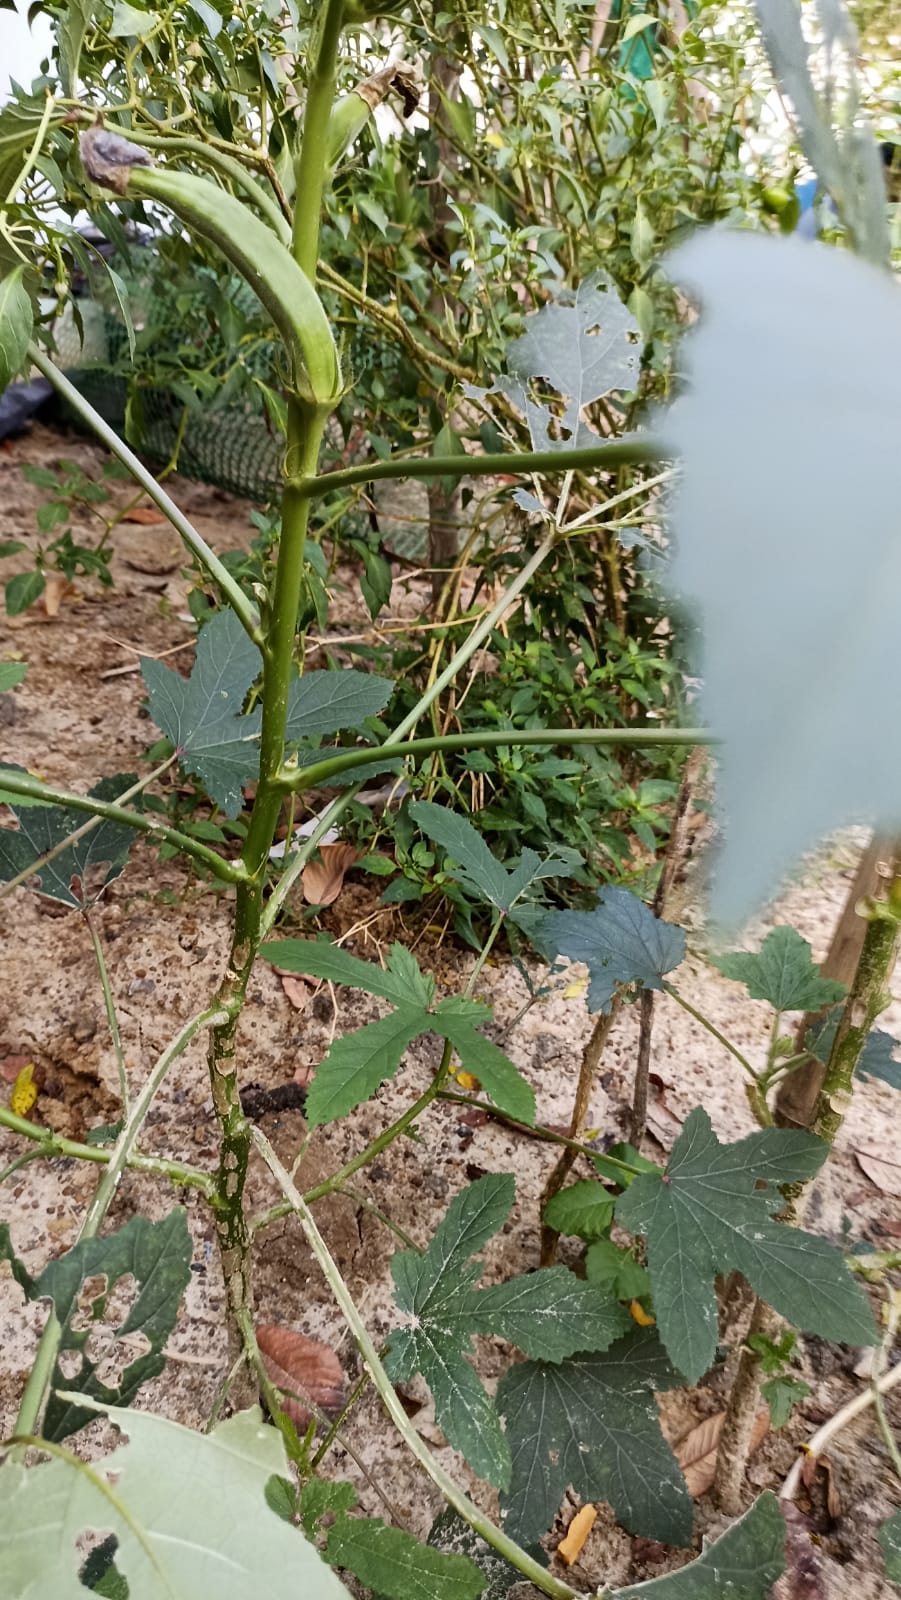
Label: Over-mature